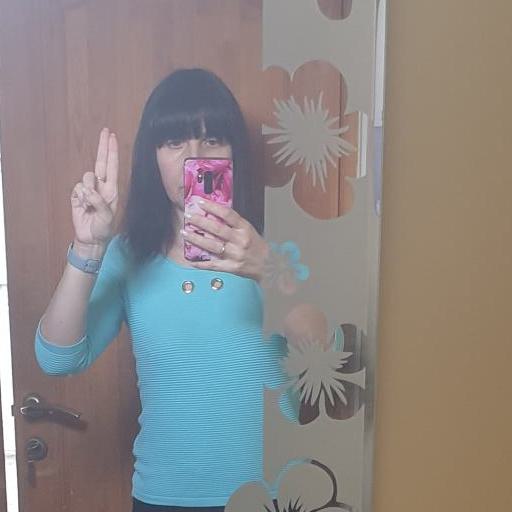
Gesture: no_gesture